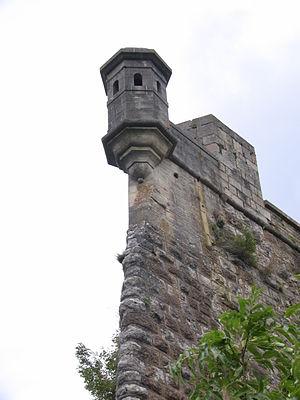
Guérite de la Citadelle de Besançon, Franche-Comté (25), France.
Grâce à son riche patrimoine historique et culturel et à son architecture unique, Besançon possède un label Ville d'Art et d'Histoire depuis 1986 et figure sur la liste du patrimoine mondial de l'UNESCO depuis 2008. On peut citer notamment la Citadelle, la Synagogue ou tout simplement la place de la Révolution, une des plus belles voie de la ville. De nombreuses statues et tableaux sont entreposés dans certaines églises, ou sont exposés dans les cinq musées de la capitale comtoise. On recense 31 lieux de culte, 28 places militaires et un riche patrimoine ornemental composé de dizaines de statues remarquables.